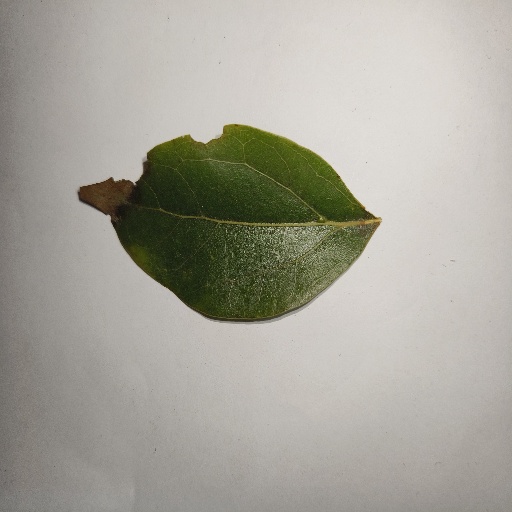
Species: Camphor
Leaf condition: Shot Hole